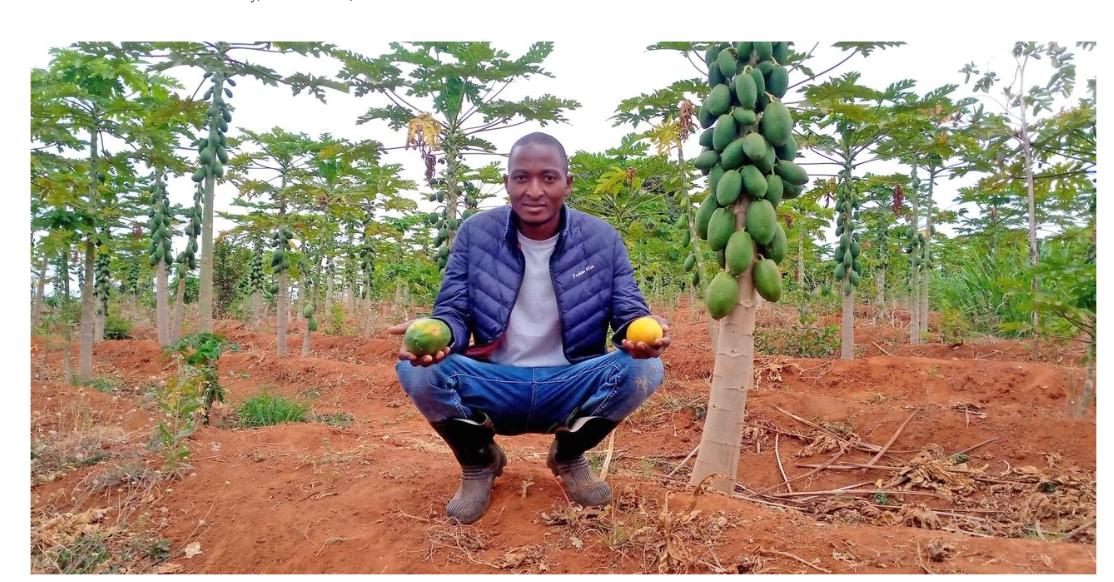
Mkulima wa jinsia ya kiume akiwa amechuchumaa katika shamba kubwa lenye mipapai mingi iliyozaa matunda mengi ya mapapai, huku mkononi akiwa ameshika matunda haya yaliyoiva vizuri. Matunda haya hukusanywa na kuuzwa sokoni kama zao la biashara na kumpatia mkulima kipato.